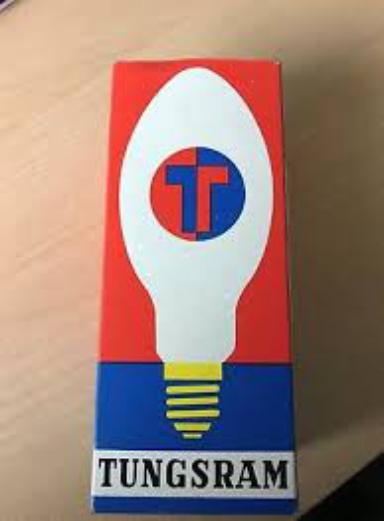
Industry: Necessities